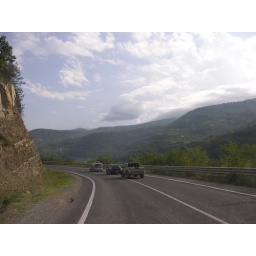
Artvin road in the mountains